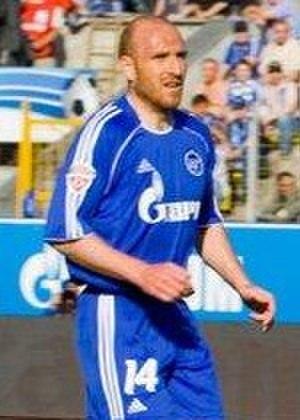
Erik « Panzer » Hagen, né le 20 juillet 1975 à Veme, est un joueur international norvégien de football, évoluant au poste de défenseur central.